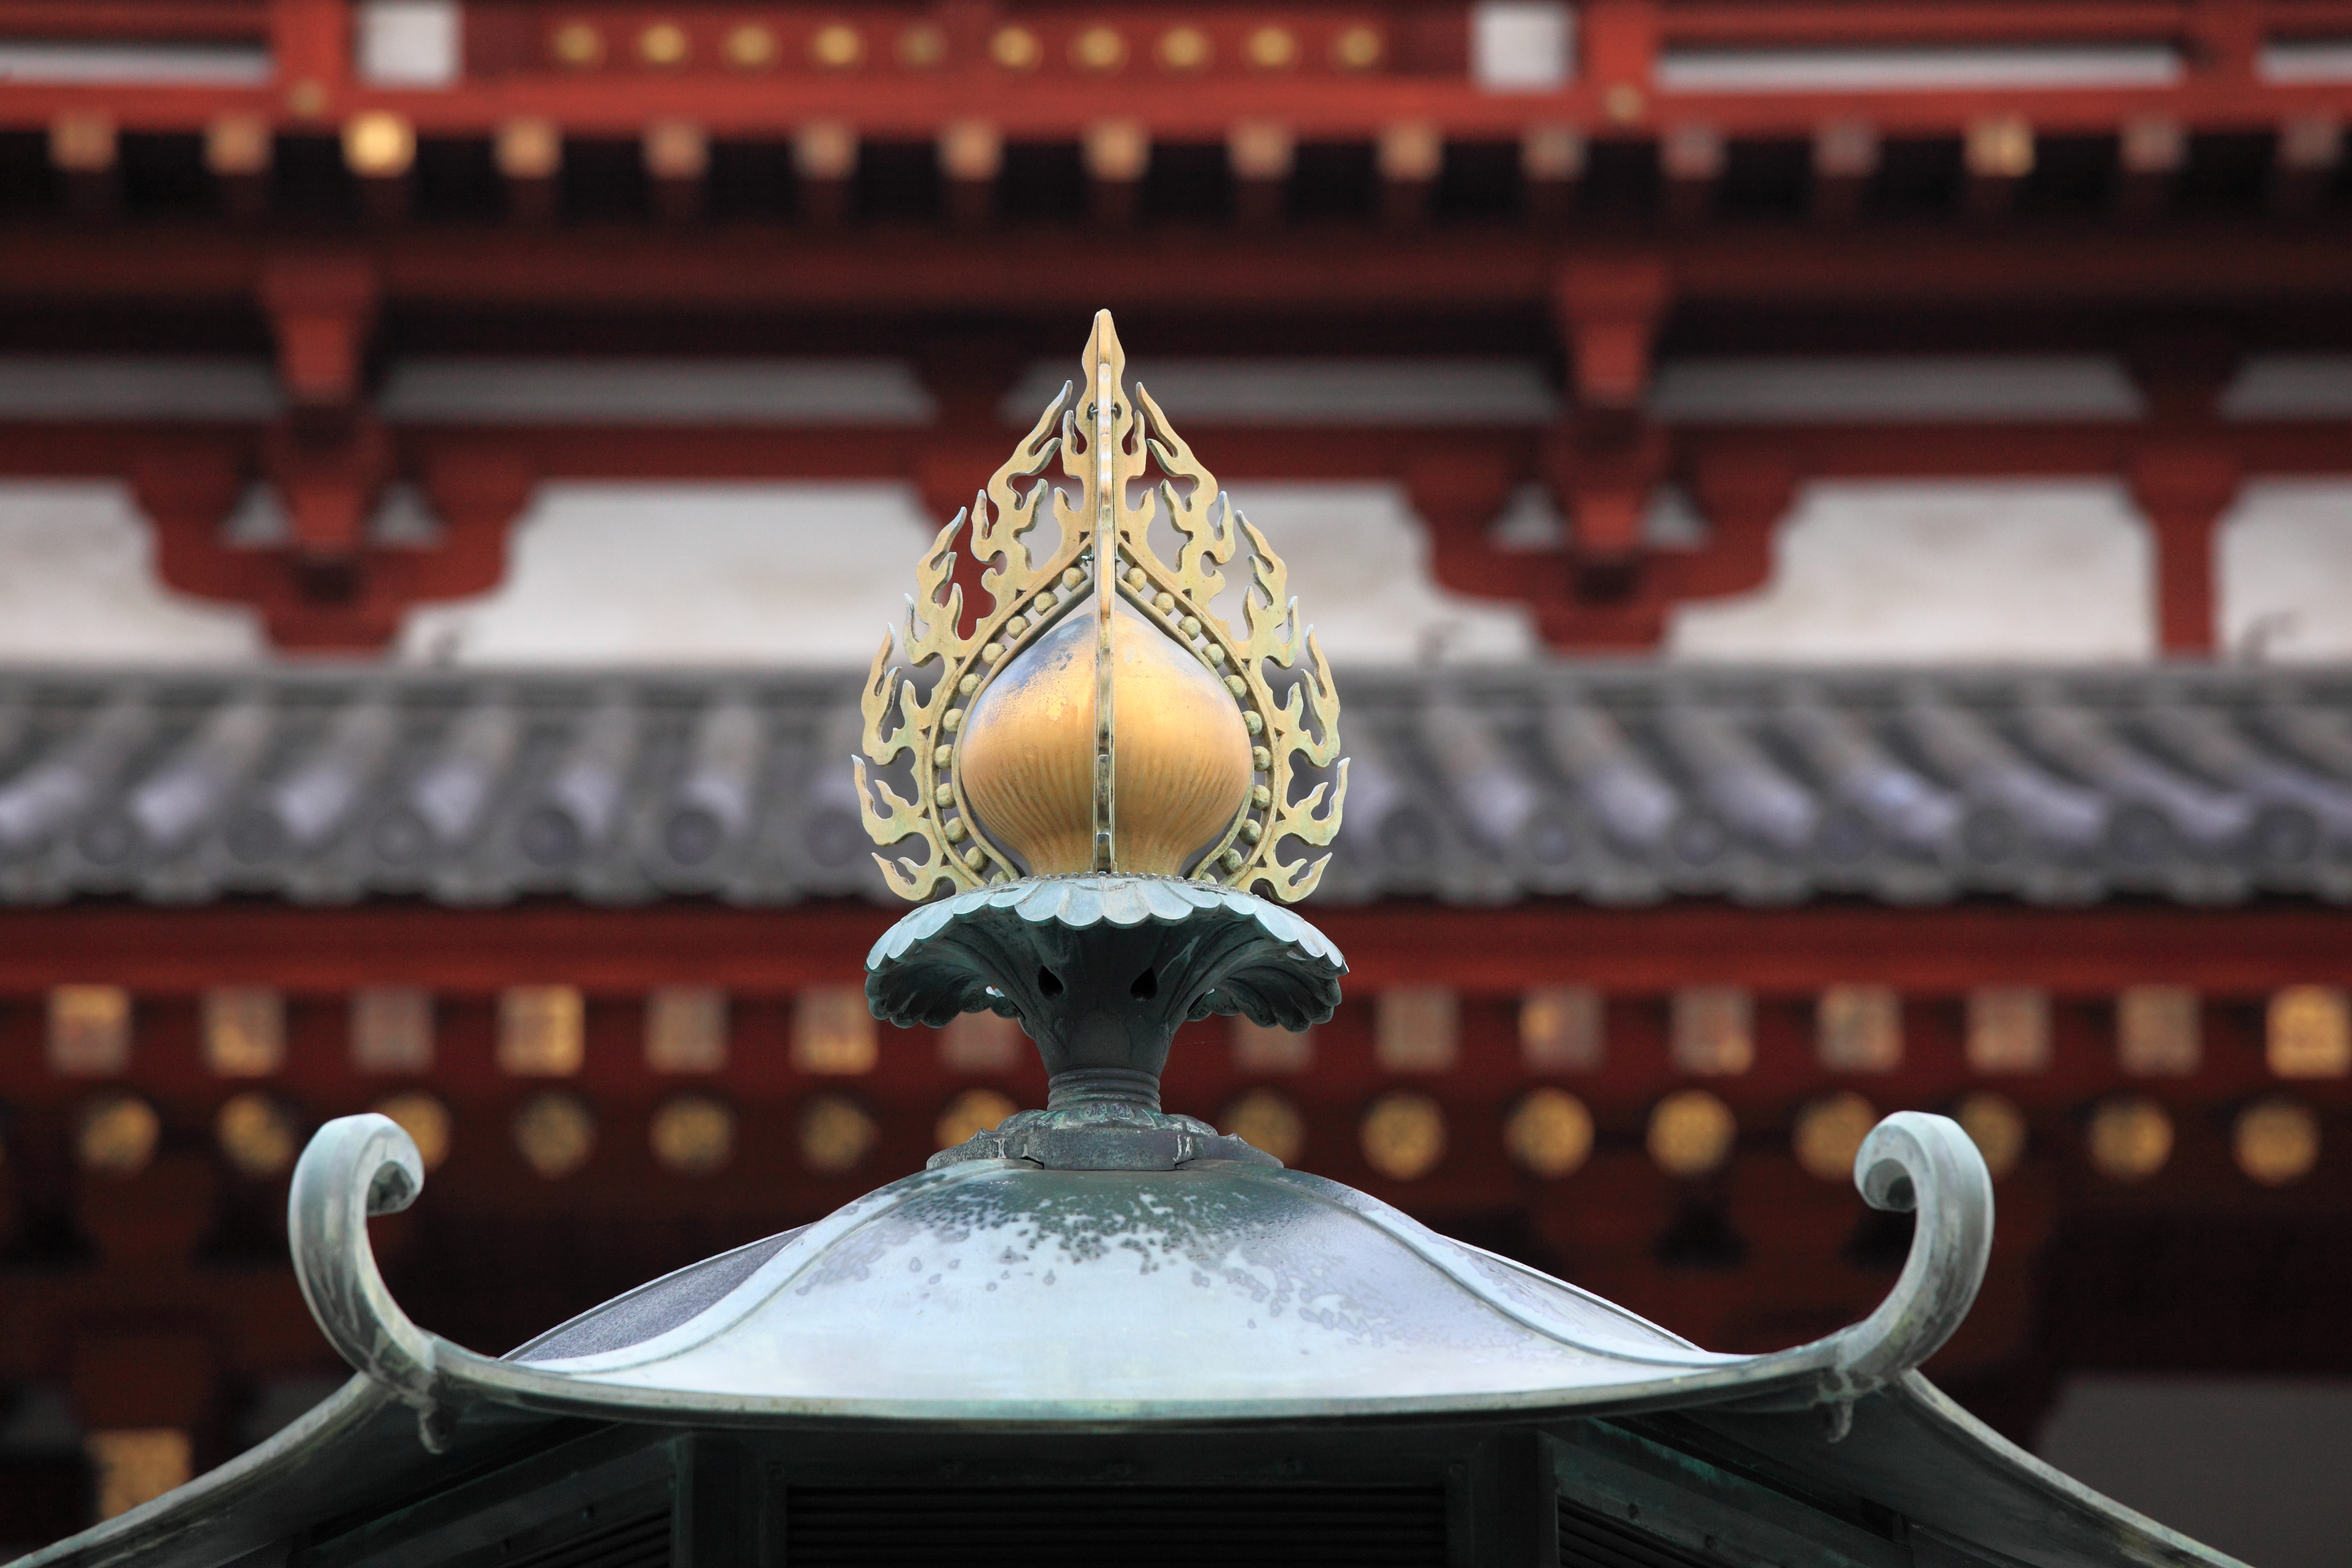
architecture, high, vehicle, exterior, design, temple, japanese, nara, 5d, style, hires, markii, traditional, hi, res, resolution, yakushiji